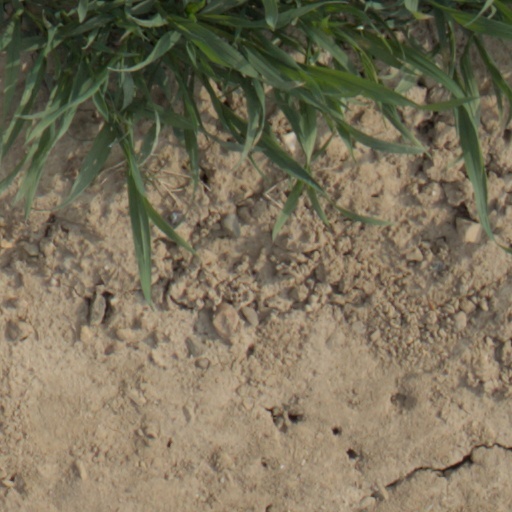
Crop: wheat